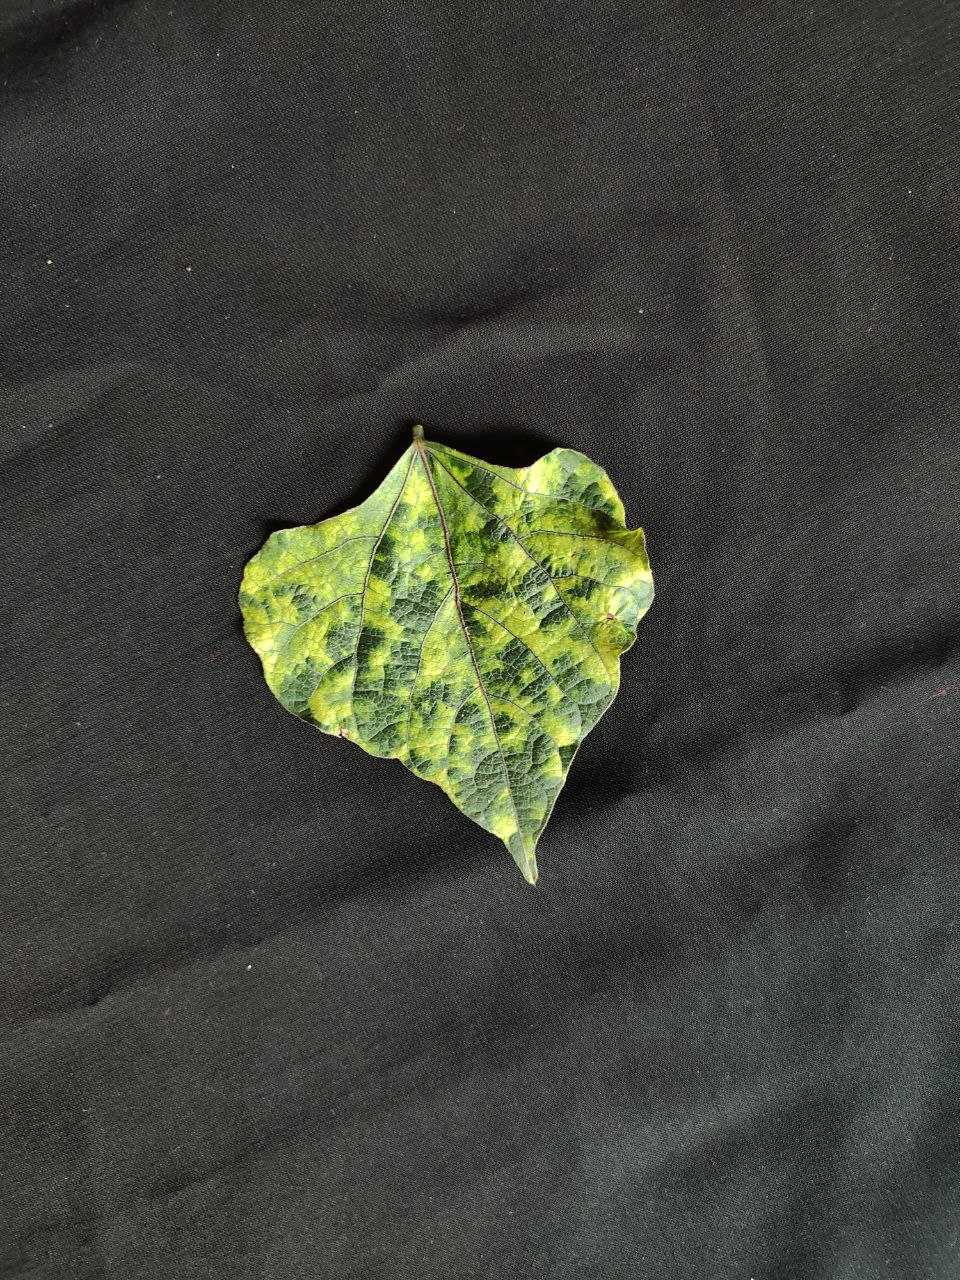
Crop: bean
Leaf condition: Mosaic Virus